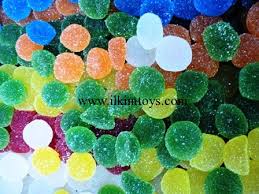
Yemek: lokum